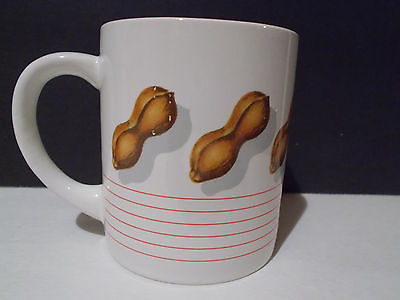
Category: mug